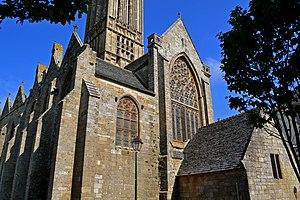
Côté Est de la chapelle du Kreisker à Saint-Pol-de-Leon dans le Finistère.
La chapelle Notre-Dame du Kreisker, « porte d'entrée » de la ville épiscopale de Saint-Pol-de-Léon, est un édifice majeur de l’architecture religieuse bretonne.